Amambay

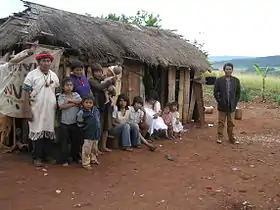
Pai Tavytera people in Amambay, 2012

The entire department belongs to the Ecological Region of Amambay. The ecosystem has a great variety of fauna and flora.